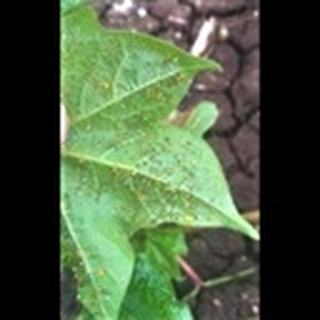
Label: cotton_aphids